Magonista rebellion of 1911

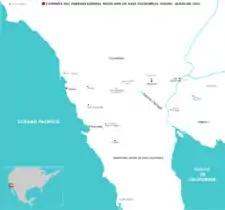
Campaign of the Liberal Party of Mexico in Baja California, 1911.

By 1906, the PLM had many operations in Mexico, the U.S. Southwest, as well as Southern California. Their second organized uprising, which was to take place in Mexico in June 1908, failed due to the Los Angeles Police Department's preemptive arrests. The Magón brothers were arrested under charges of treason and murder, but were released after a trial showed that the charges were unsubstantial. The arrest however, stirred up local support in Los Angeles, and hundreds of protesters, including the leaders of many labor groups, rallied around the two brothers. This wide support created backlash from American conservatives as well as right-winged newspapers, who shamed the public for their support.